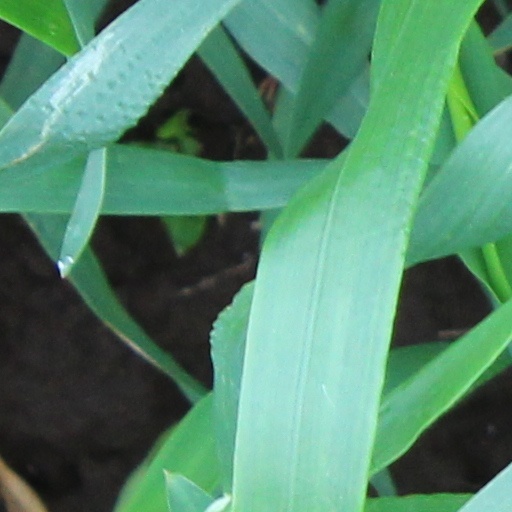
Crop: wheat